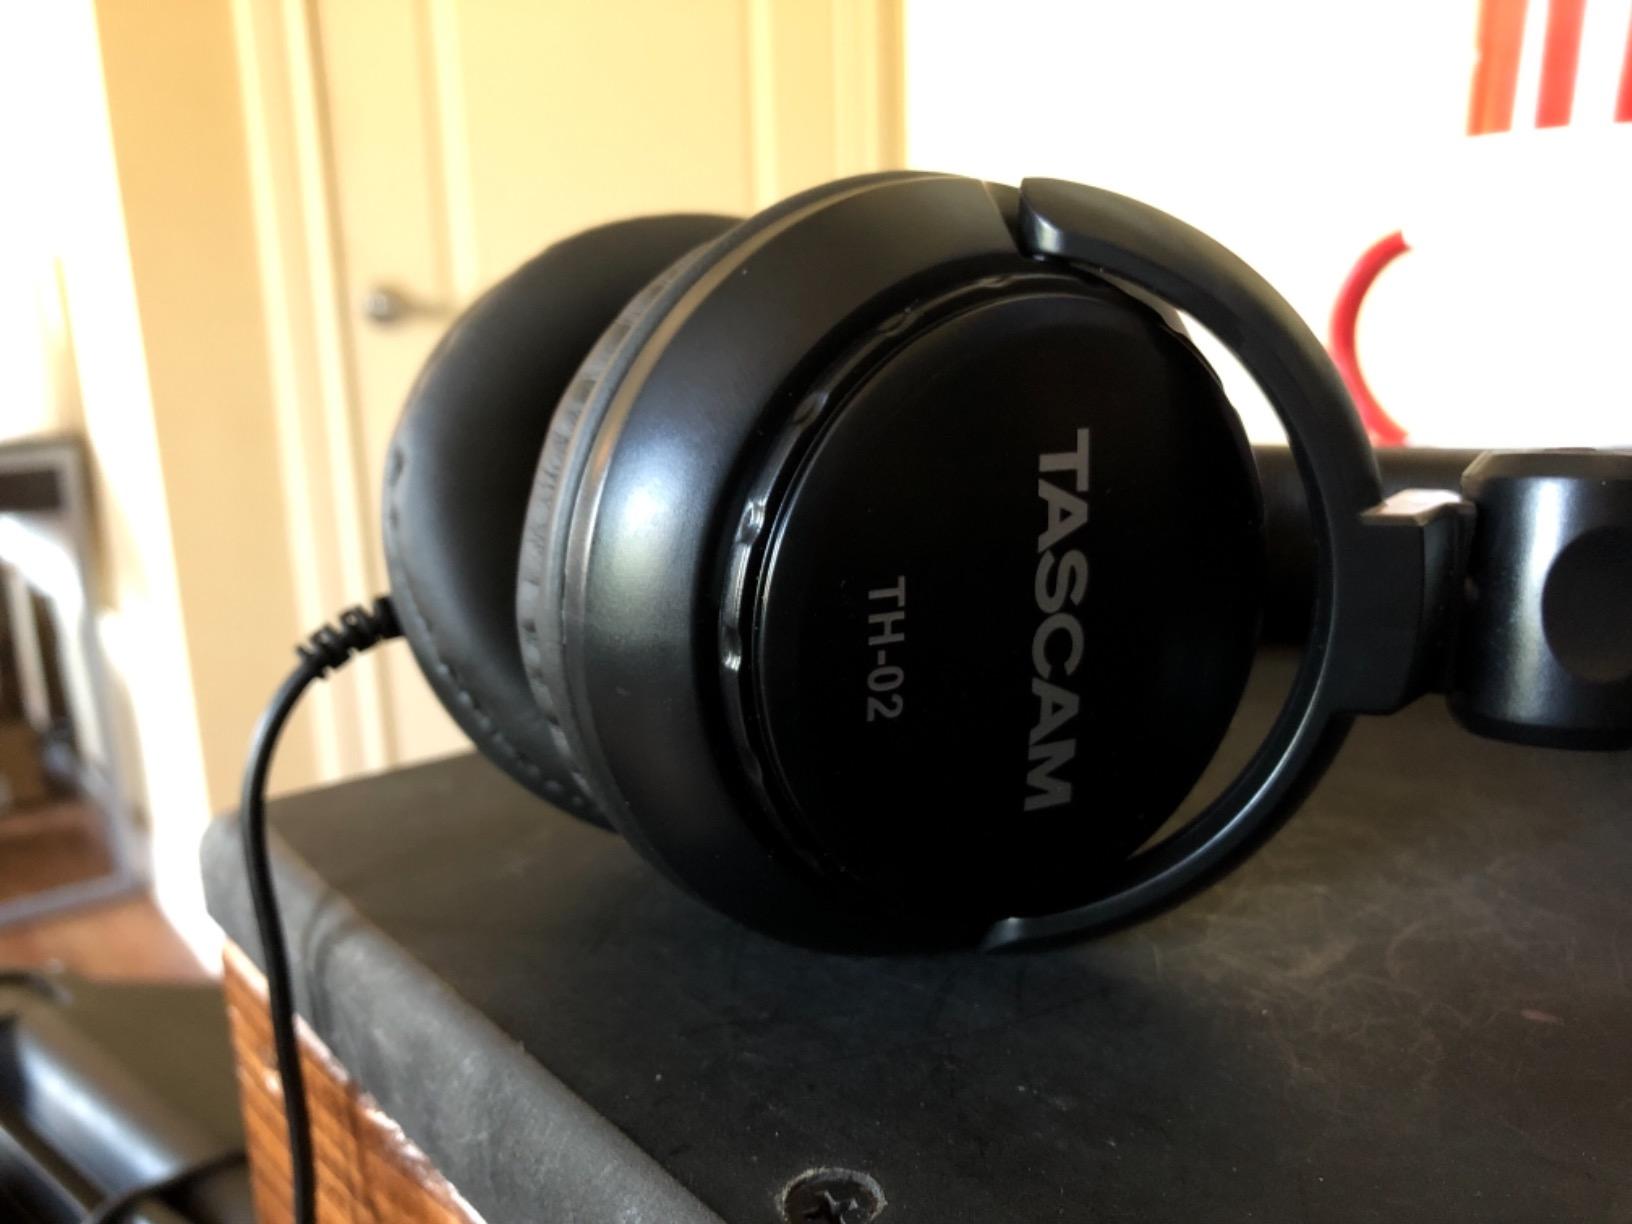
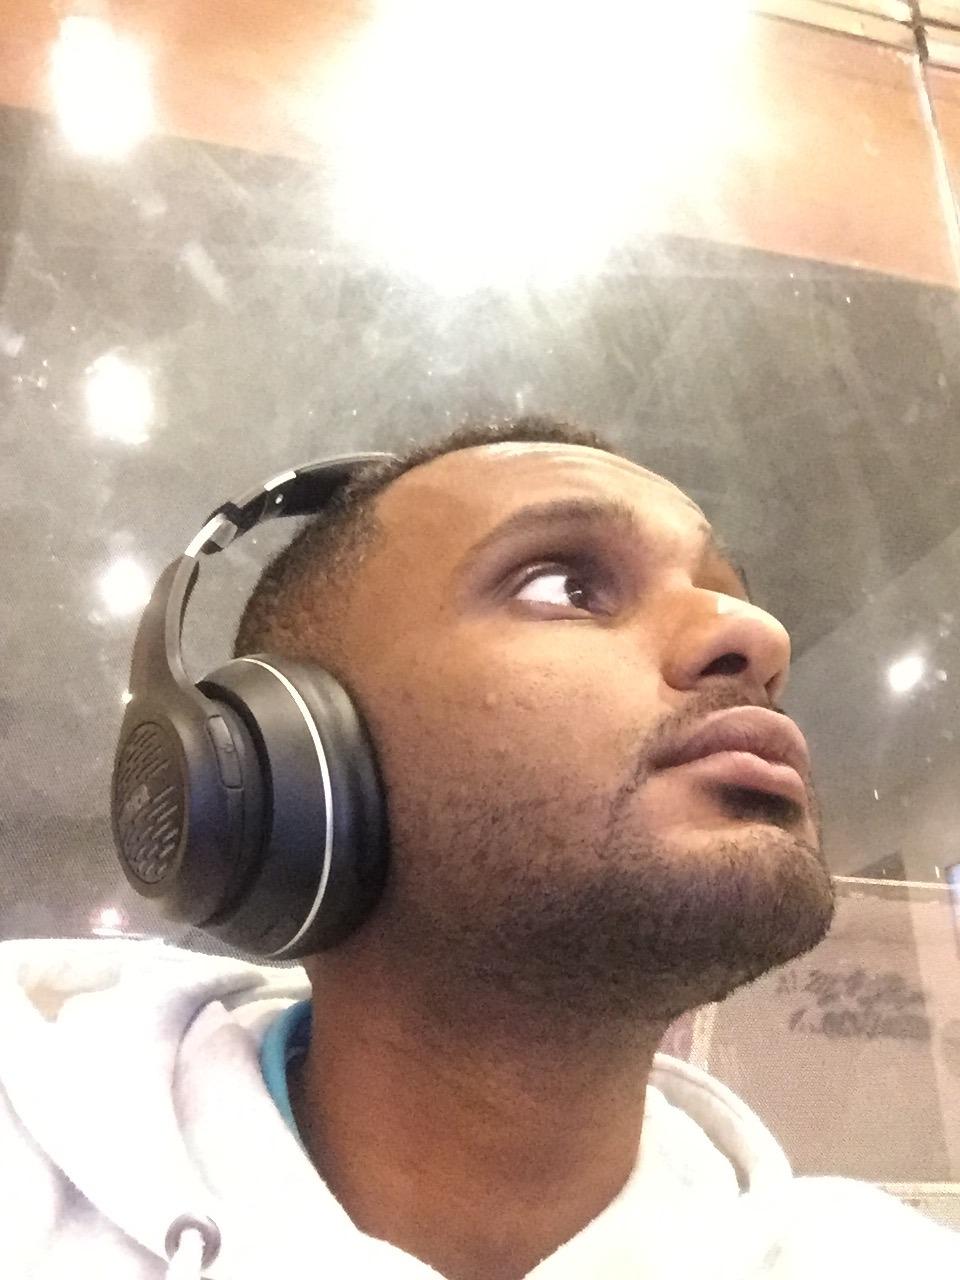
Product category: headphones
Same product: no